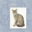
Label: cat